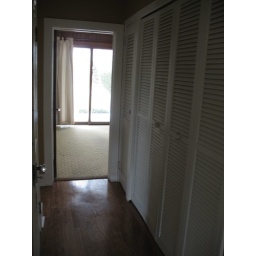
Hallway from the living/dining room to playroom. First floor laundry would have been in those closet doors